Dillinger (1973 film)

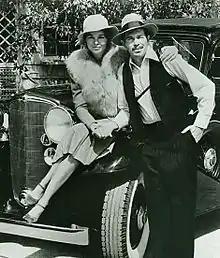
Michelle Phillips and Warren Oates as Billie Frechette and John Dillinger, respectively

It is during this time that Purvis has begun his purge of the gangsters, hunting down and killing Underhill and Klutas and capturing Kelly. He's unable to move against Dillinger and the others as they have not violated federal laws yet. While lying low in Arizona with the rest of the gang, Dillinger is captured by the local authorities and transported to Crown Point, Indiana. While imprisoned there, Dillinger makes a daring escape after carving a bar of soap into the shape of a gun and fooling the guards into releasing him. It is during this escape that Dillinger finally commits a federal crime, driving a stolen car across state lines.